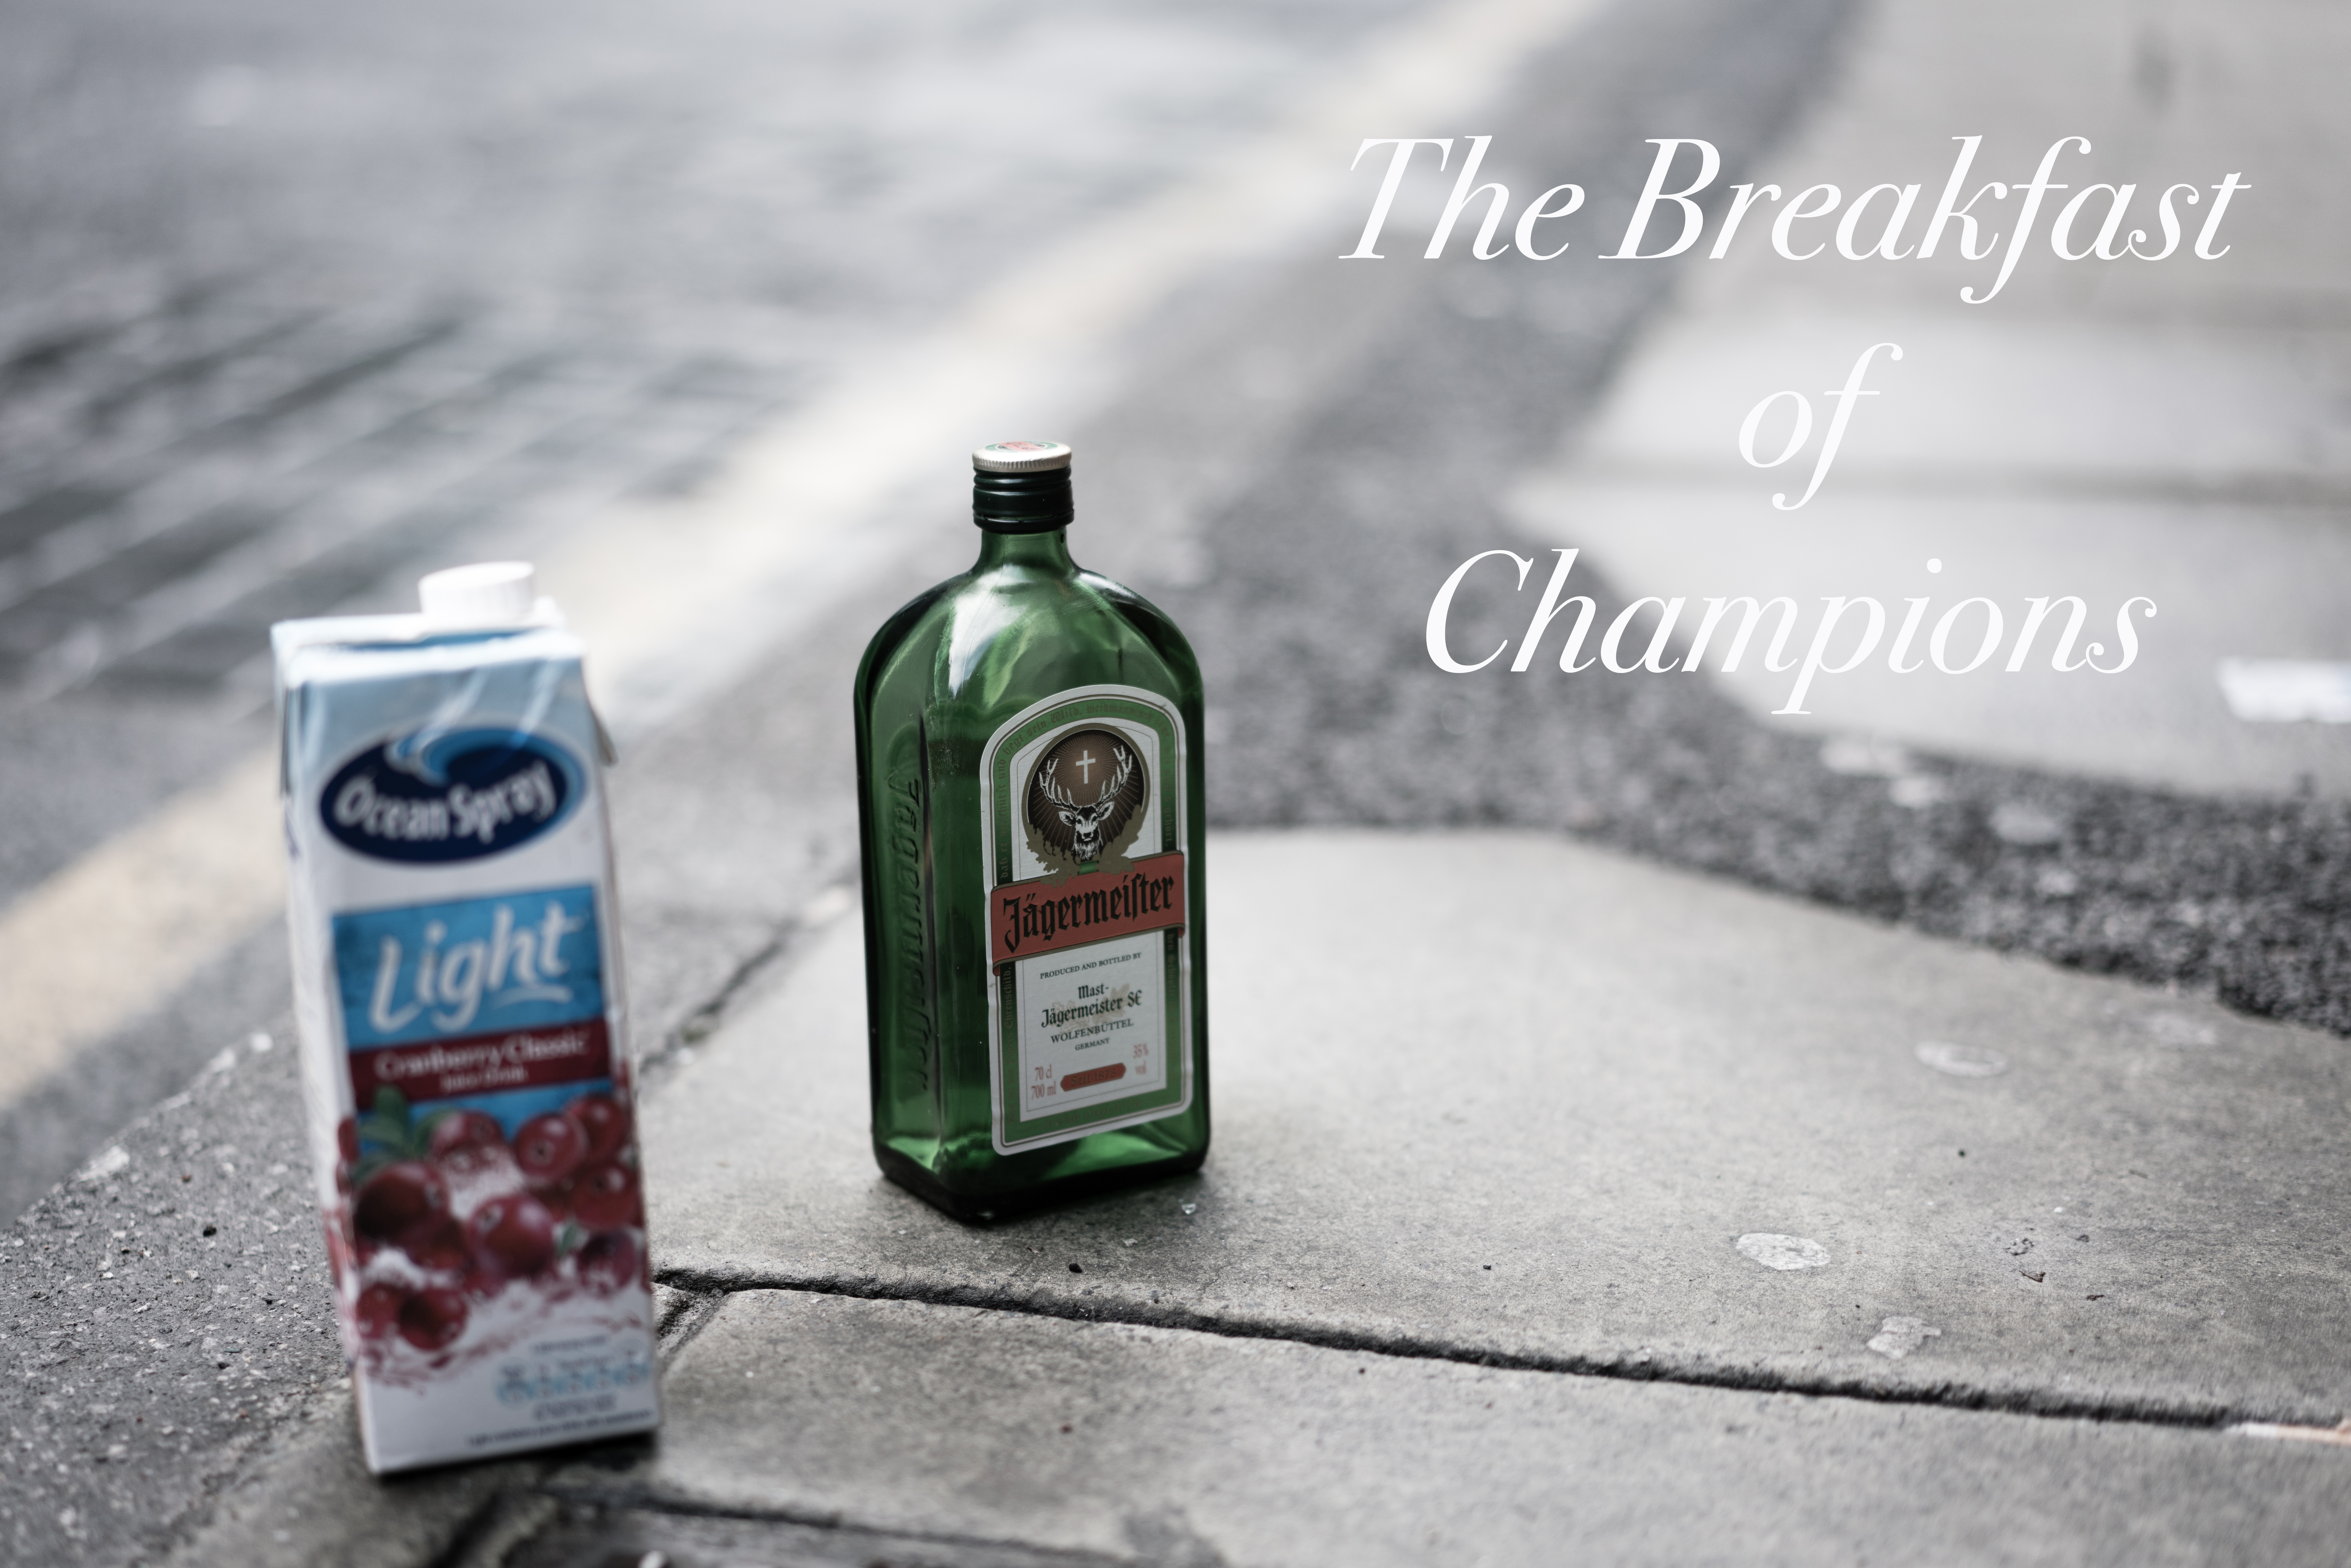
street, color, drink, alcohol, brand, places, type, 2016, 2015, manchester, 03march, 20160305, booze, liqueur, distilled beverage